Maria Theresa Armoury

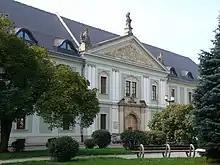
Information centre of Palacký University; formerly an armoury

The Maria Theresa Armoury is a former artillery arsenal in Olomouc in today's Czech Republic. It was built in 1768–1769 as part of the Olomouc Fortress and named after Maria Theresa. Since 1999, the building has been used as the headquarters of the library of the Palacký University Olomouc.